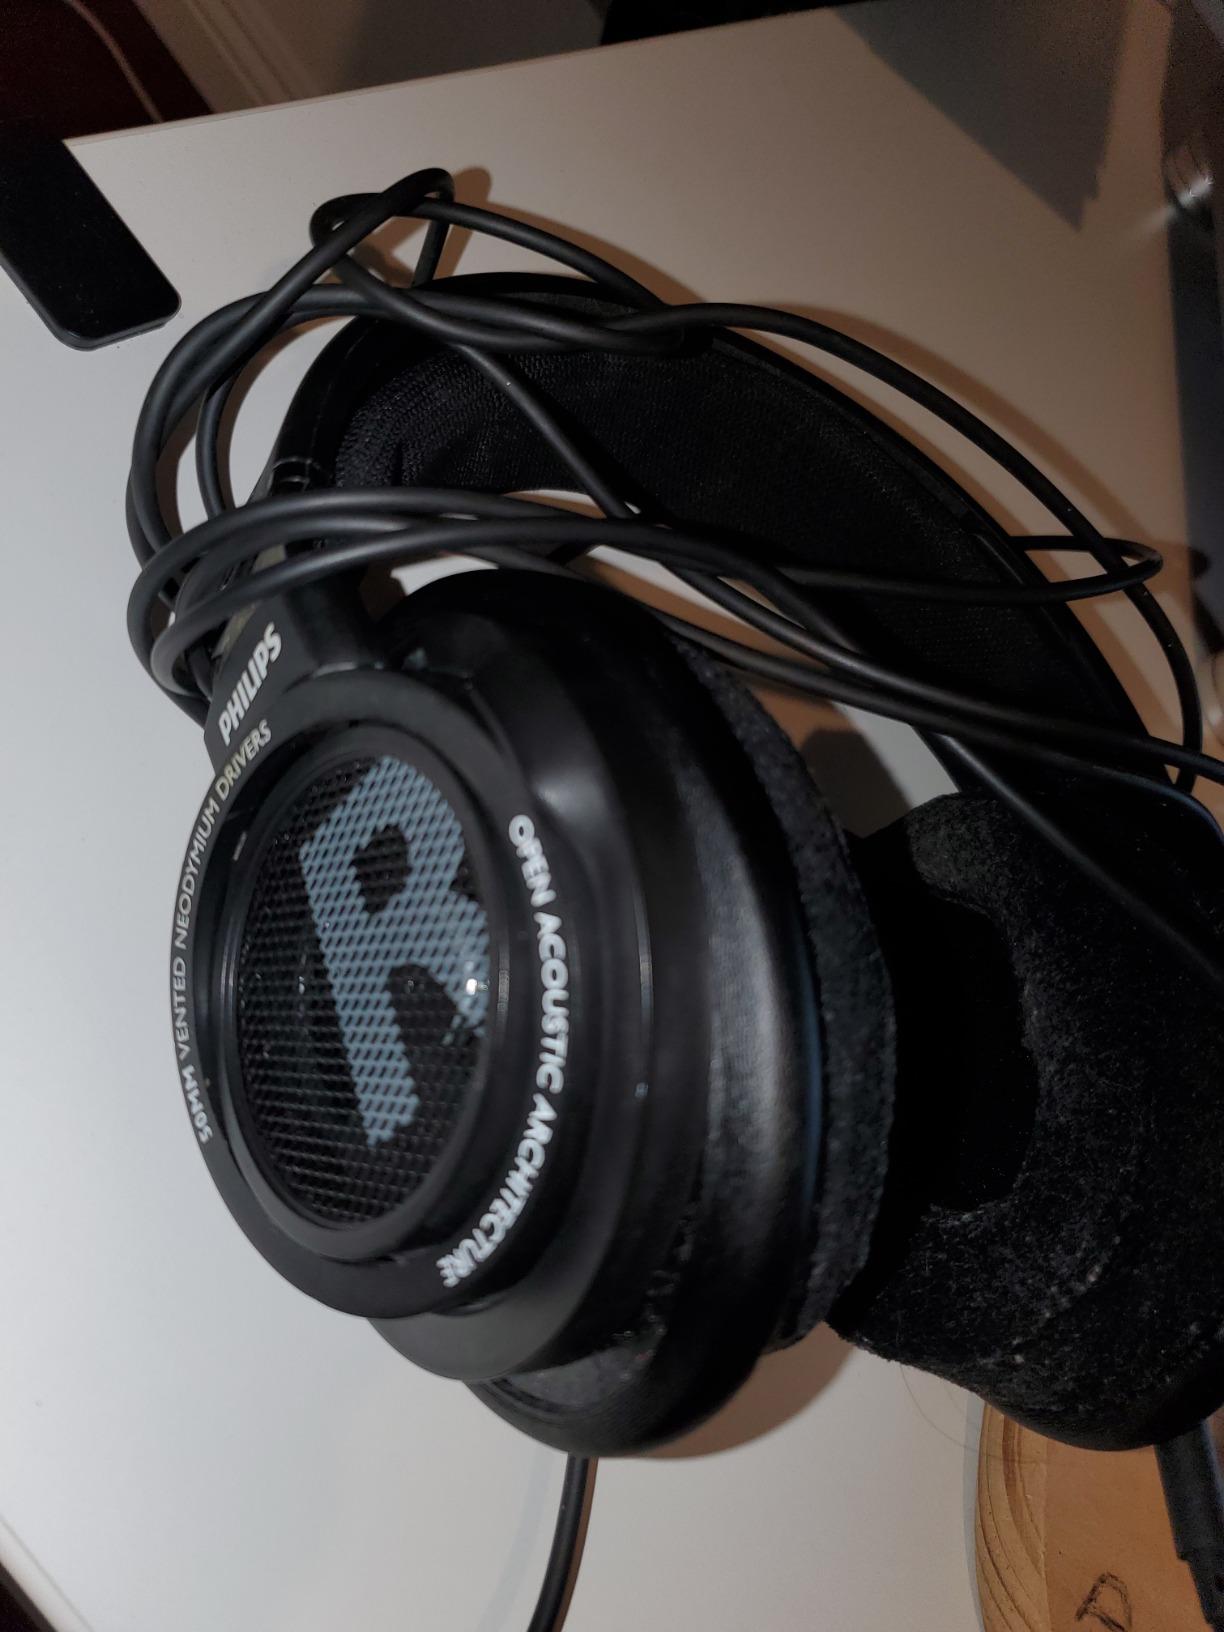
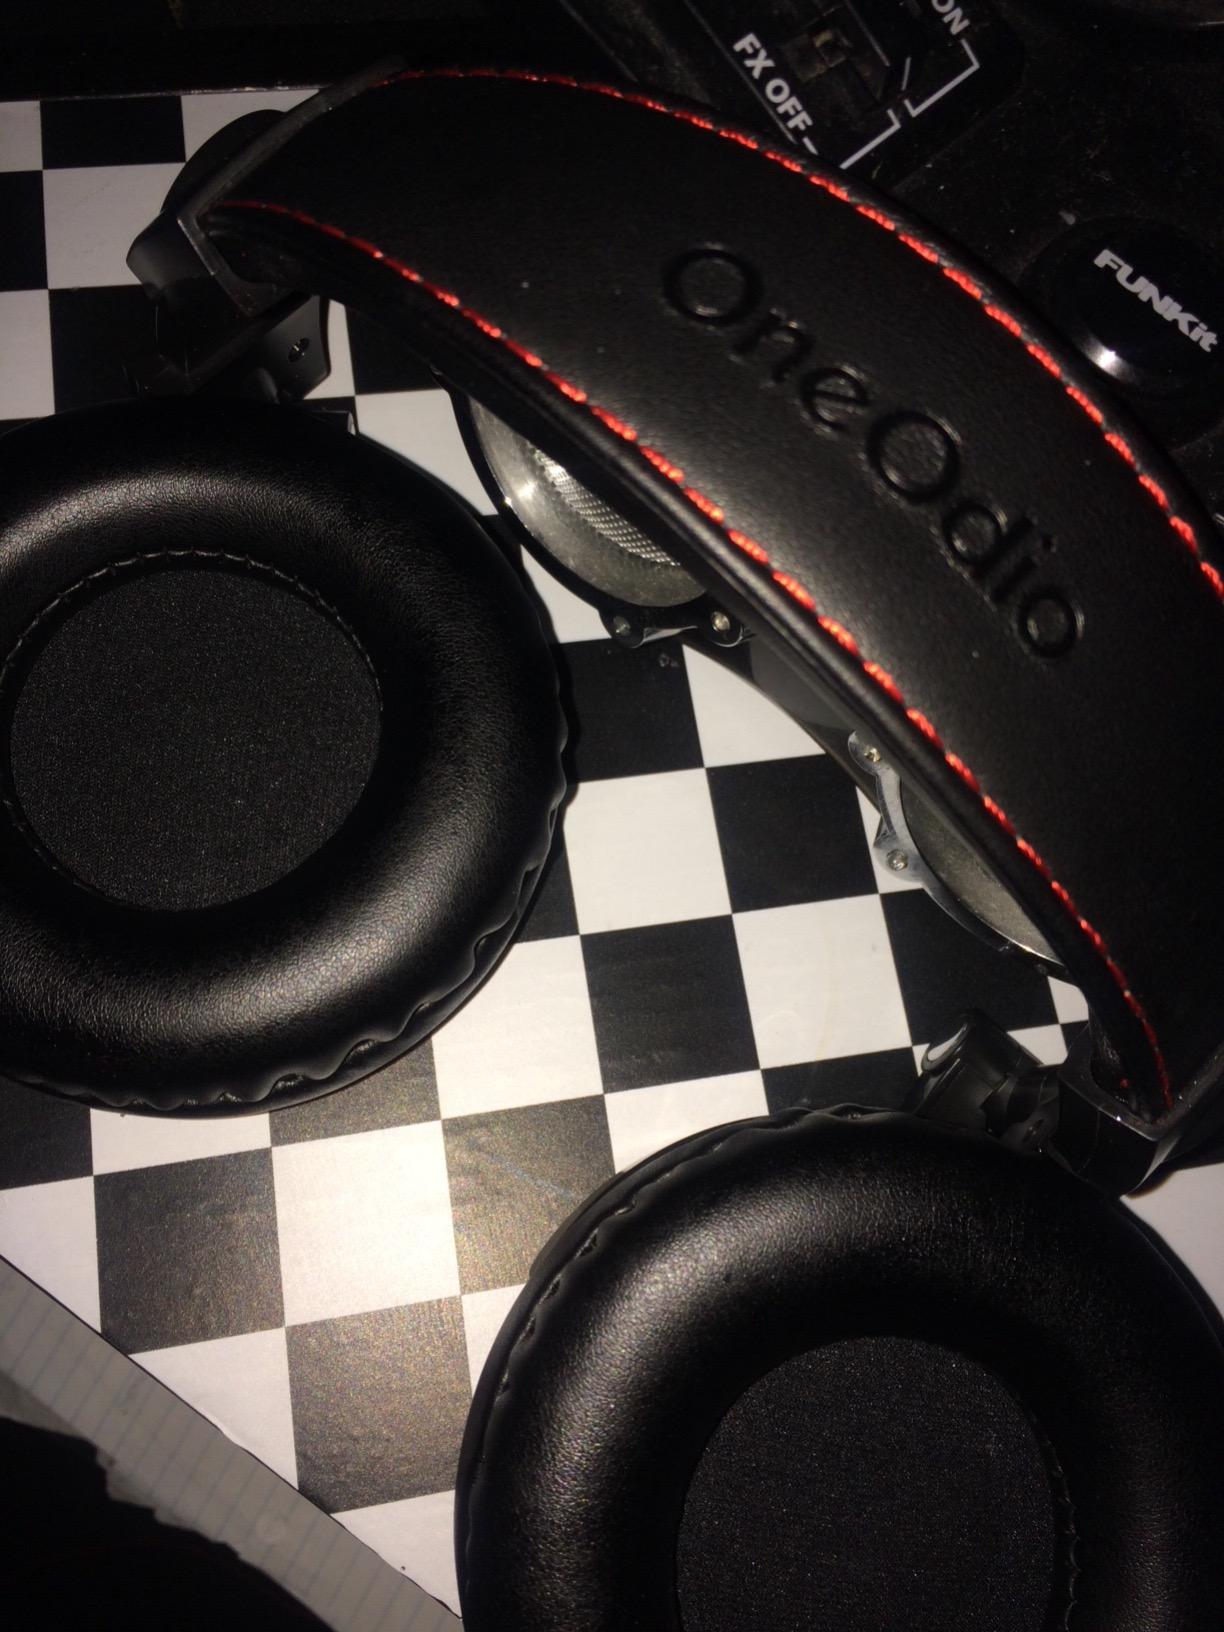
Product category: headphones
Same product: no